Table Mountain

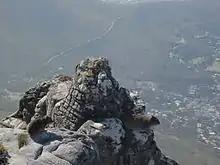
Dassies (rock hyrax)

The most common mammal on the mountain was the "dassie" (the South African name, from Afrikaans, pronounced "dussy"), or rock hyrax. Between about 2000 and 2004 (no one is certain about the exact year or years) their numbers suddenly plummeted for unknown reasons. They used to cluster around the restaurant at the upper cable station, near areas where tourists discarded or (inadvisably) supplied food. The population crash of the dassies may have been responsible for the decline in the Verreaux's eagle population on the Peninsula, which is believed to have consisted of three breeding pairs during the period 1950-1990, with only two pairs, maximally, ever having been reported to fledge a chick each in any given year. With the commencement of formal monitoring in 1993, two breeding pairs were recorded on the Cape Peninsula Mountain Chain in 2004: one below the upper cable station at the western end of Table Mountain, in Blinkwater Ravine, the other on the cliffs below Noordhoek Peak. The nest near the cable station was abandoned in 2006, leaving only the Noordhoek pair, which continued to fledge chicks reasonably regularly until 2013, at which point one member of the pair disappeared. From 2013 until January 2017 only a single Verreaux's Eagle, presumed to be a female, remained on the Peninsula. She continued to maintain the nest under Noordhoek Peak, but seemed unable to attract a mate. But in early 2017 a pair of eagles was seen by at least 7 independent observers during the course of 10 days (27 January – 5 February). Dassies are an important part the Verreaux's eagle's prey on the Peninsula. (See Foot note)